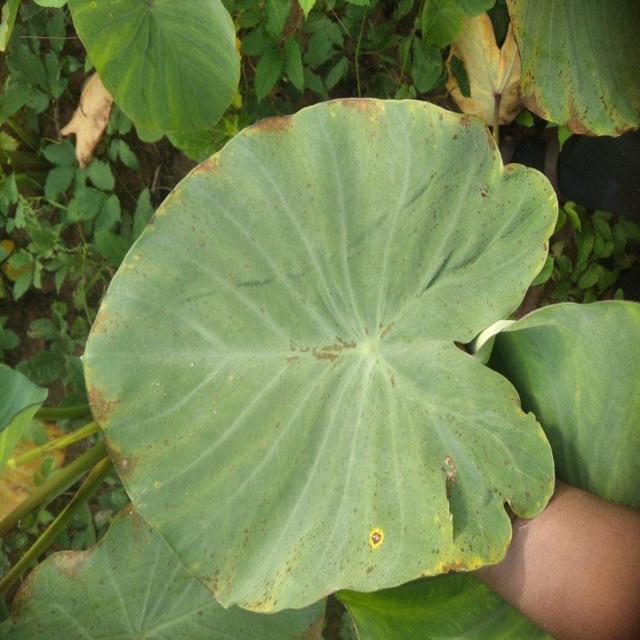
Label: Mid_Blight